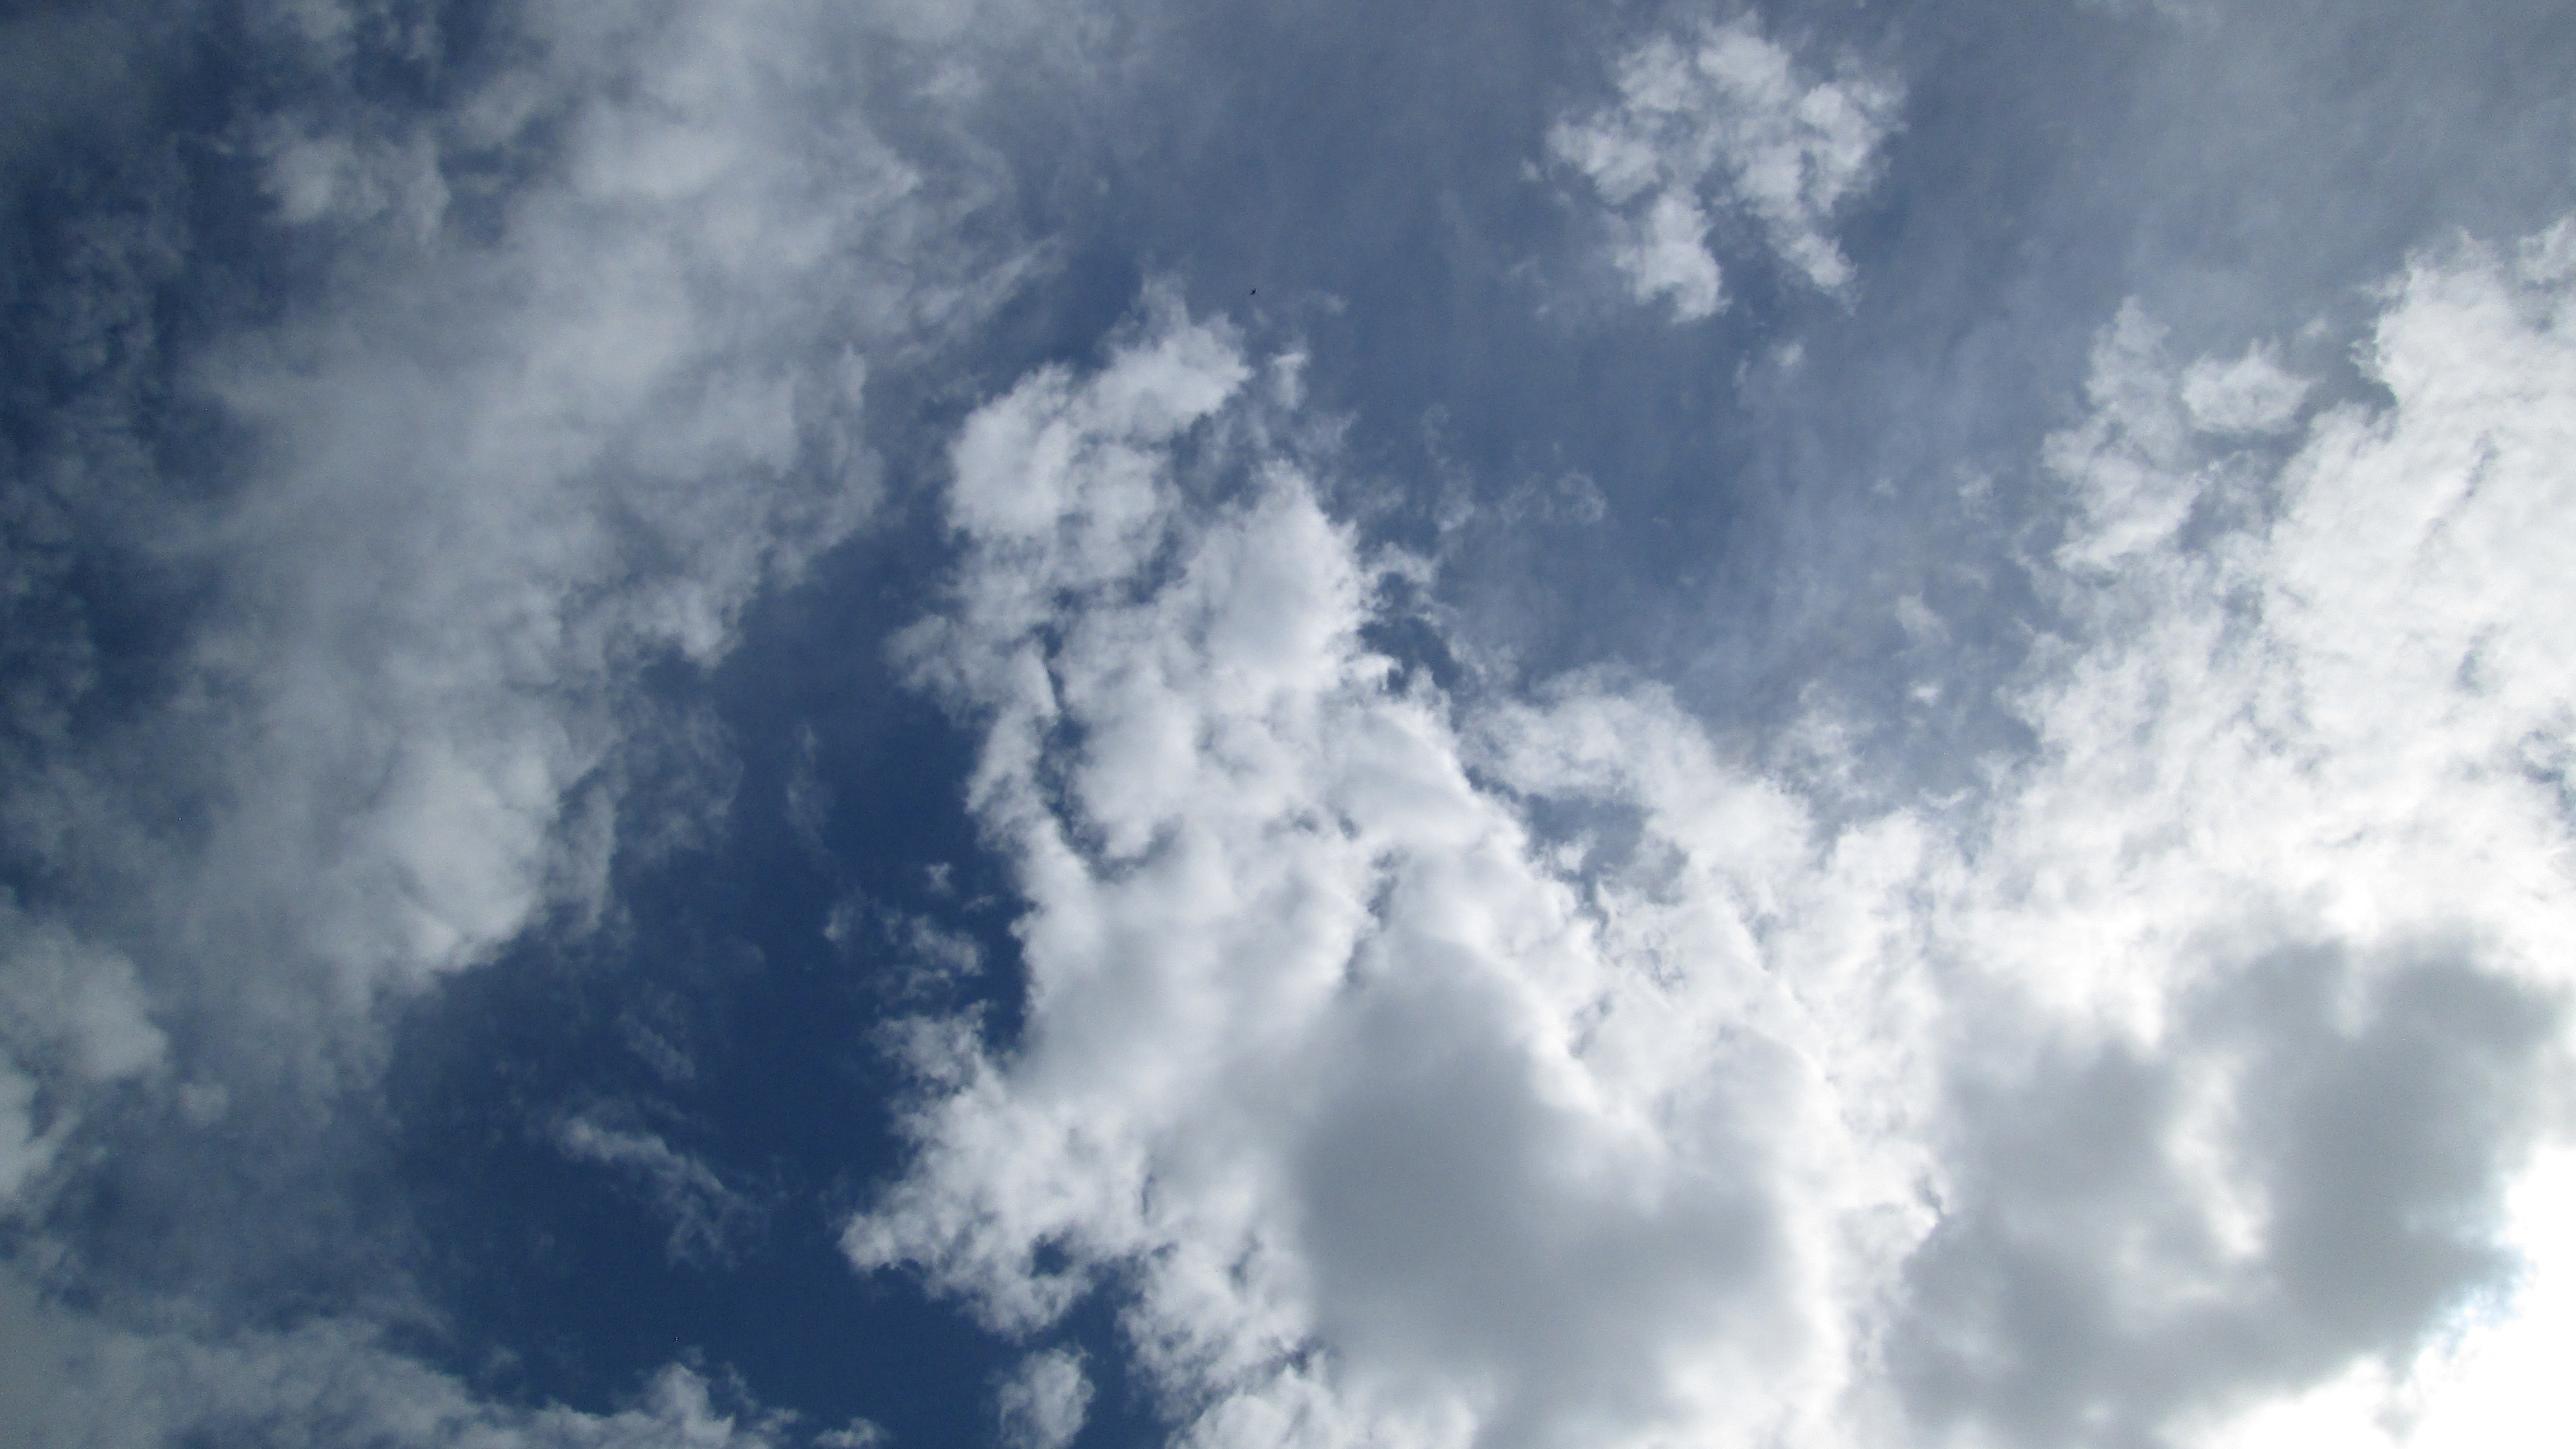
sky, style, art, artistic, card, background, texture, nature, blue, ecology, cloud, daytime, atmosphere, cumulus, atmospheric phenomenon, meteorological phenomenon, sunlight, calm, space, geological phenomenon